Women in India

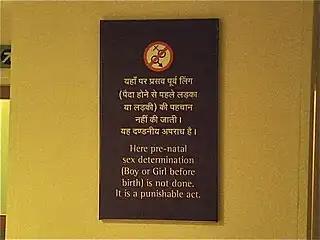
A sign in an Indian hospital stating that prenatal sex determination is a crime.

In 2017, a study by Monster Salary Index (MSI) showed the overall gender pay gap in India was 20 percent. It found that the gap was narrower in the early years of experience.